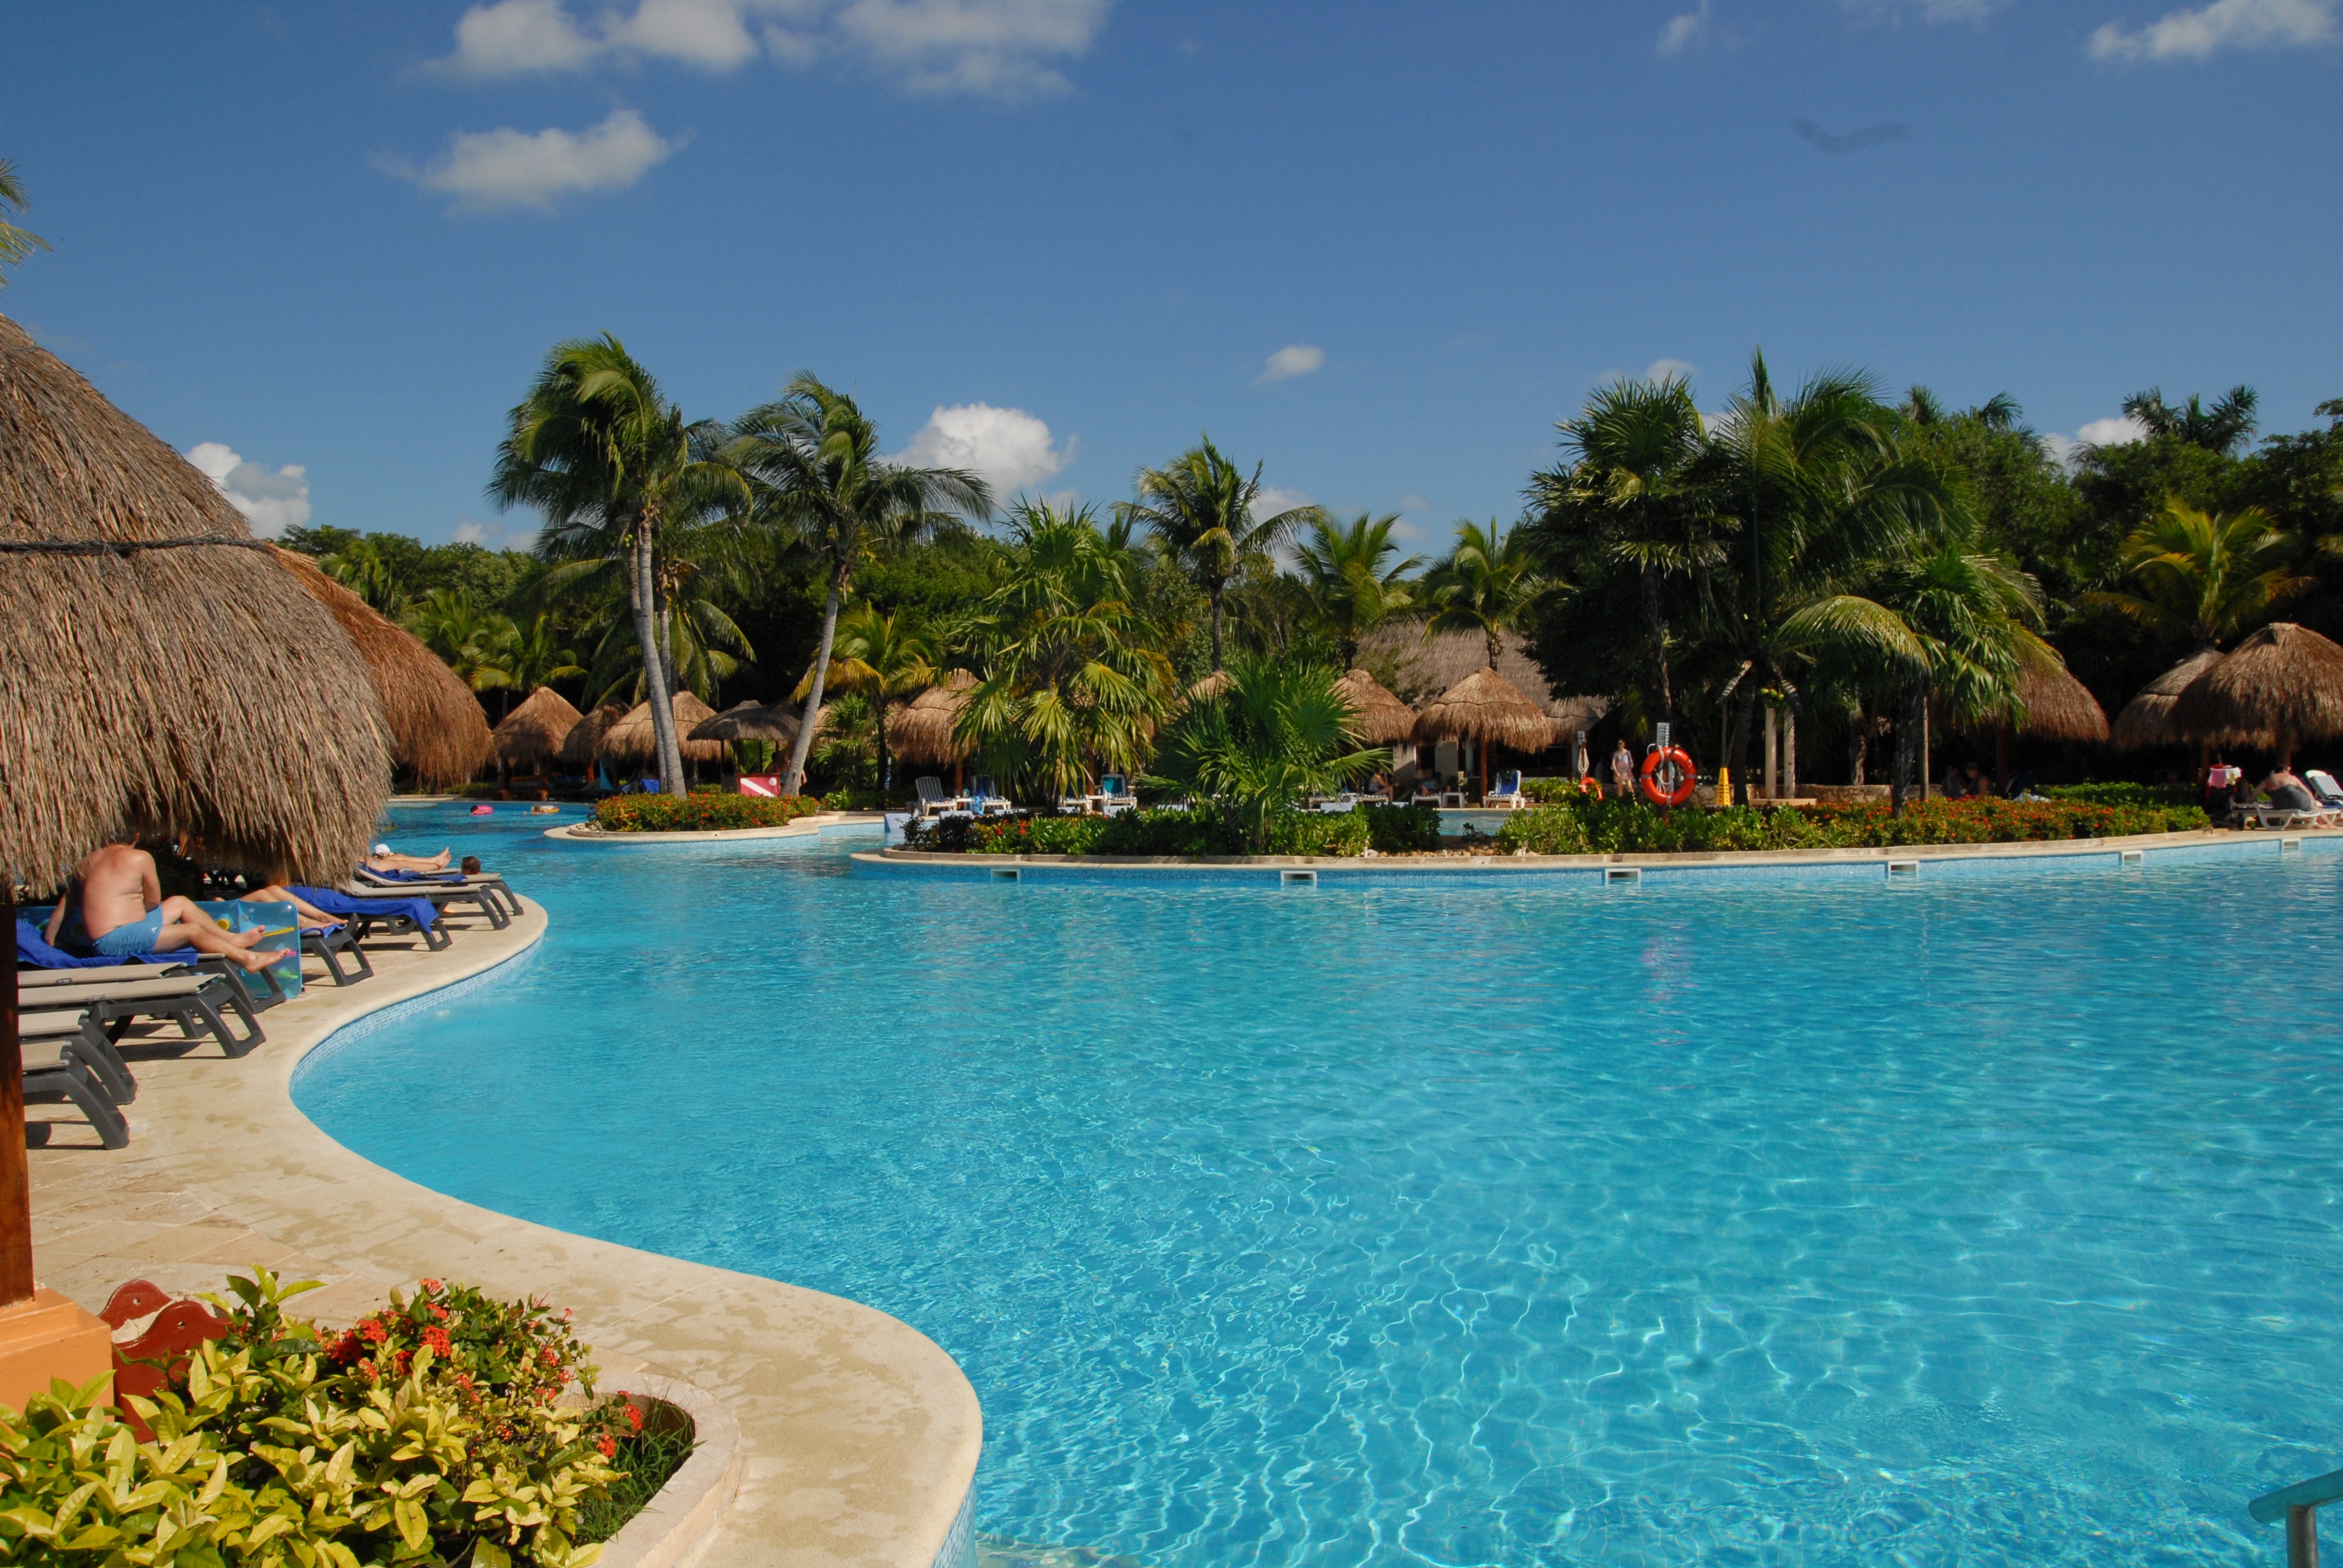
beach, sea, coast, water, warm, villa, summer, vacation, pool, swimming pool, holiday, lagoon, bay, island, property, blue, leisure, resort, mexico, estate, caribbean, exotic, palm trees, tropics, cancun, dream holiday, resort town